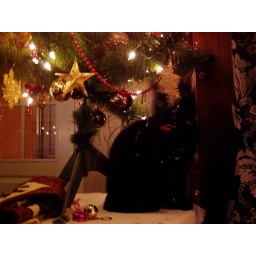
My cat Moogle, being a nuisance under the tree ^^